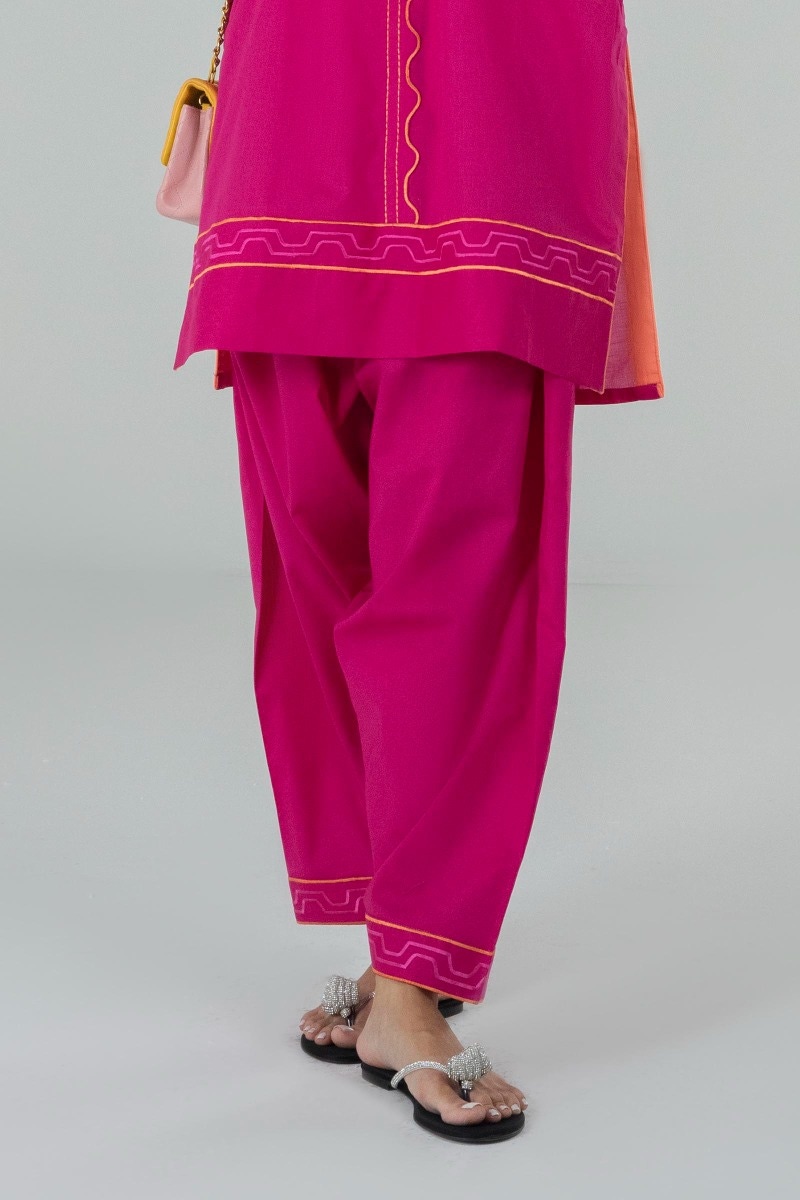
fuchsia khan embroidered cotton sal